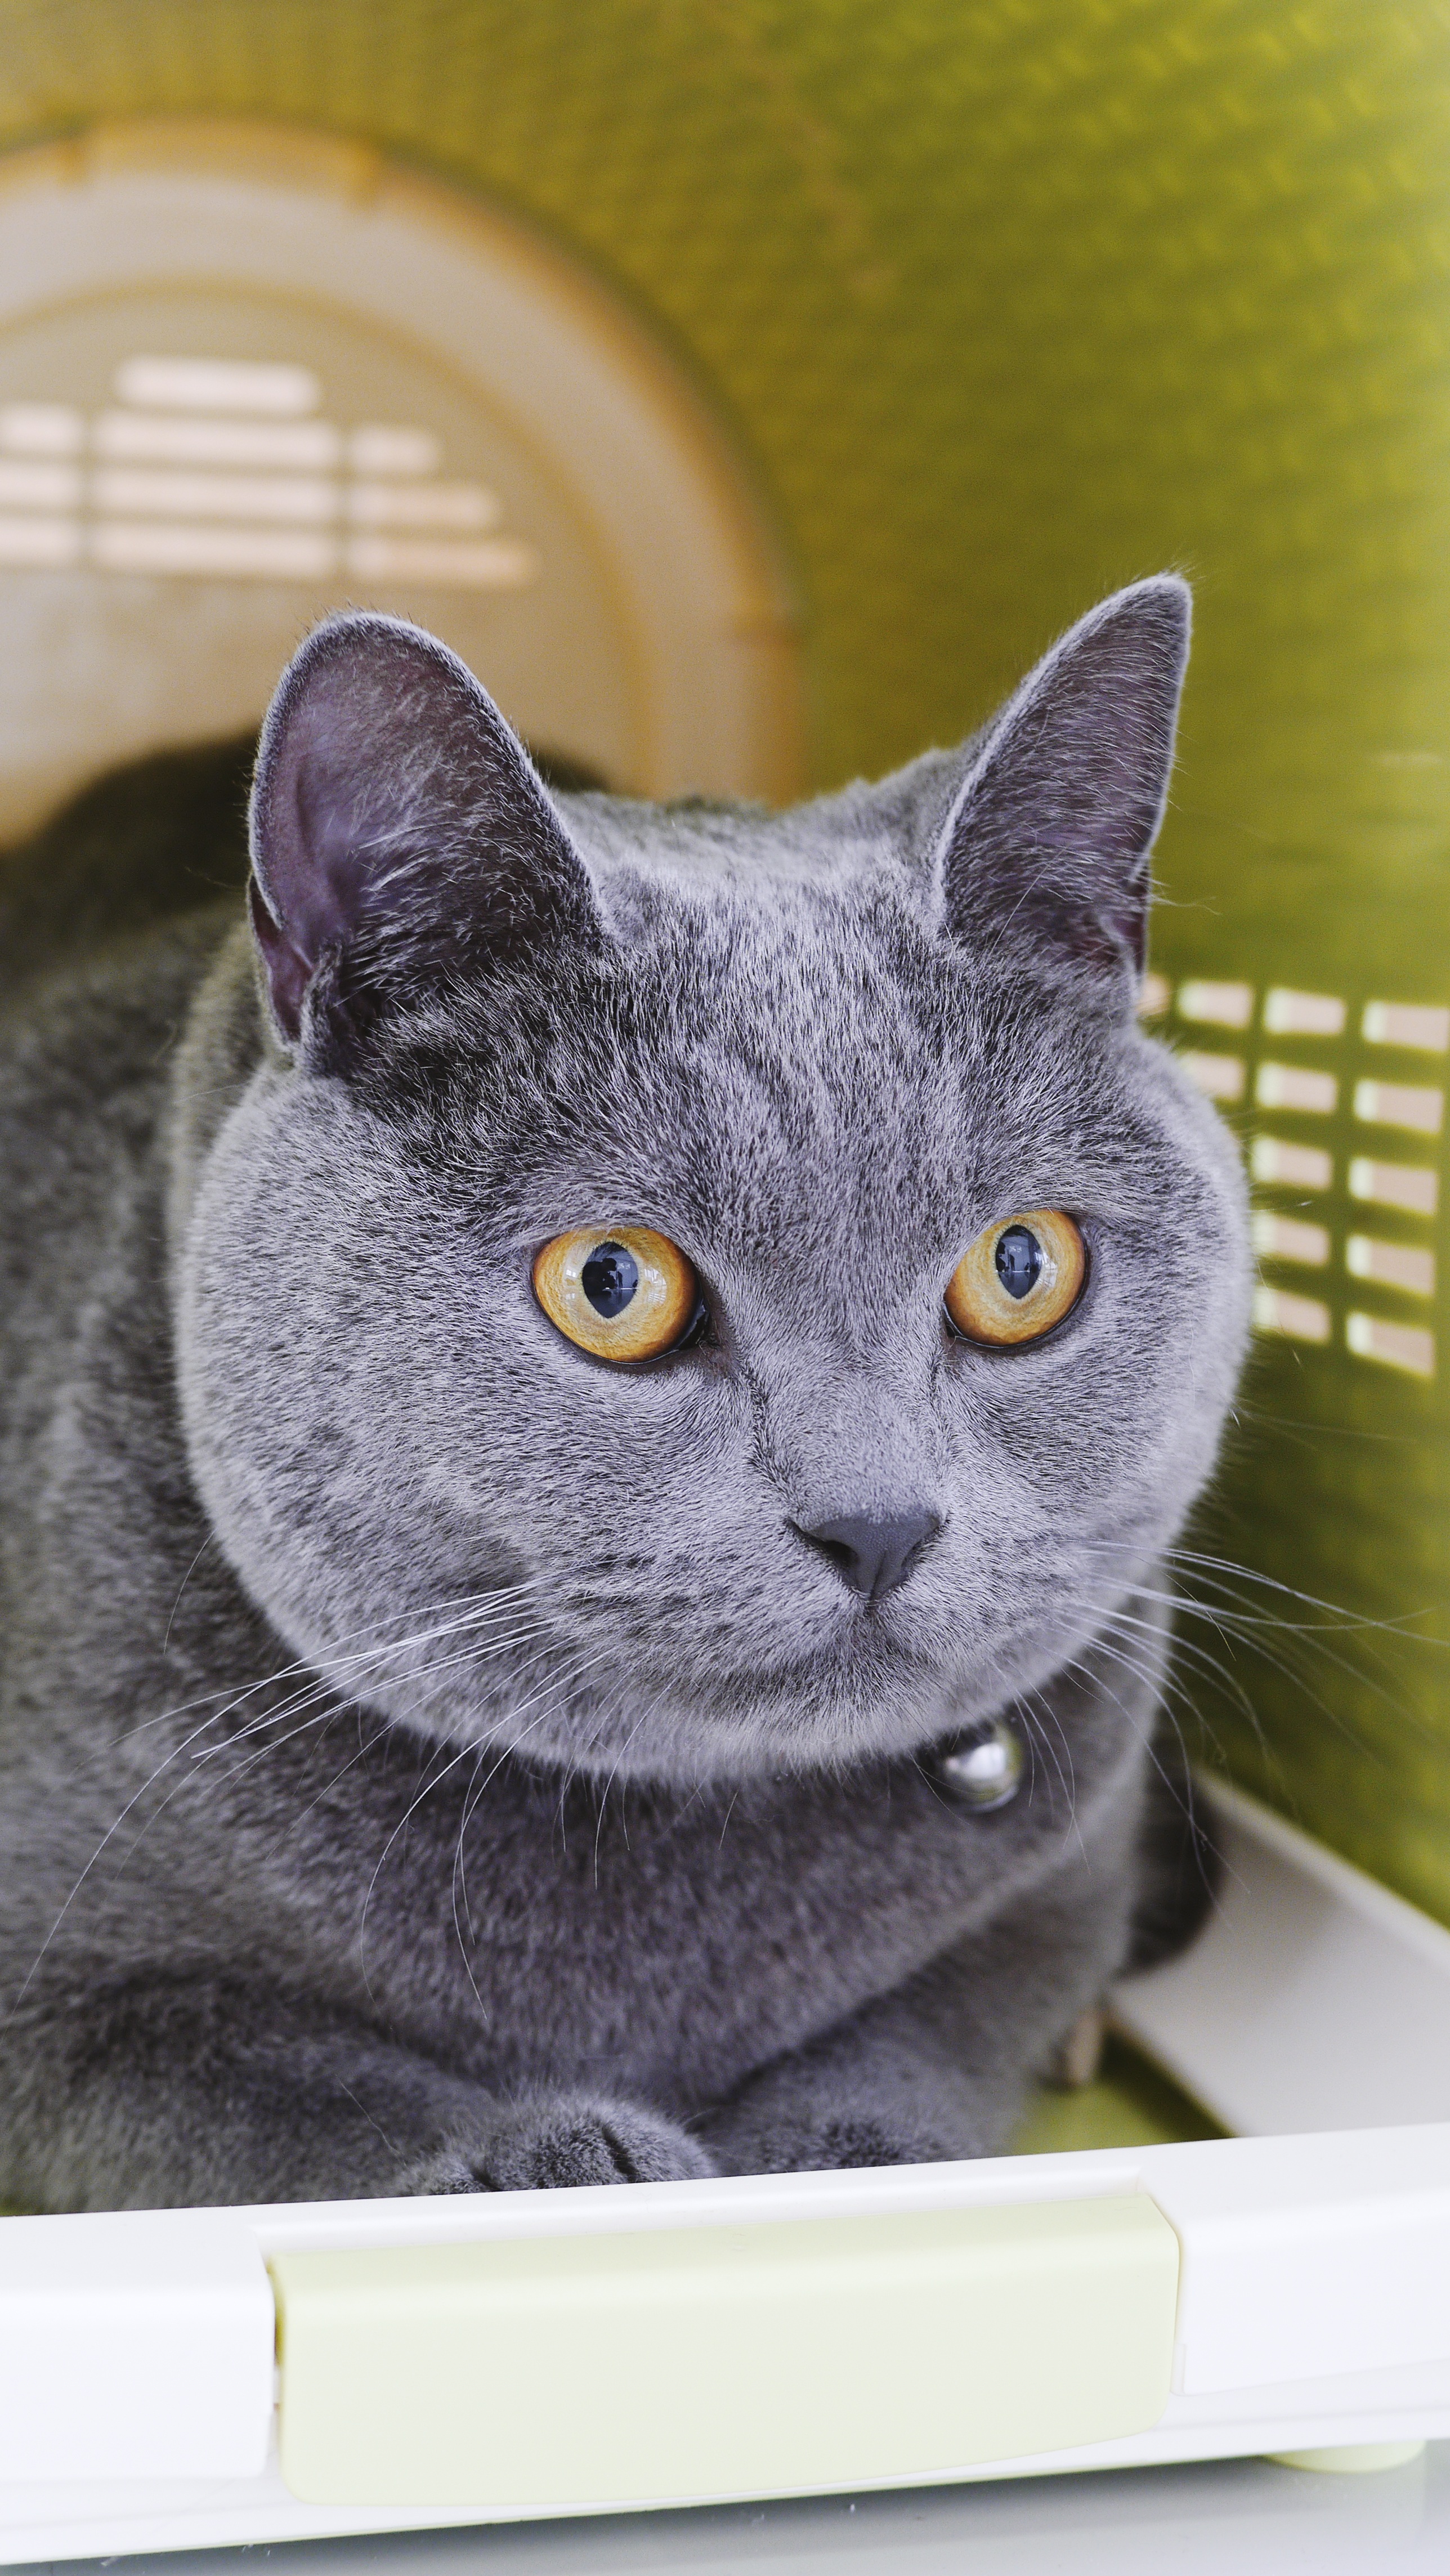
pet, cat, mammal, rest, whiskers, vertebrate, british shorthair, chartreux, russian blue, korat, cat mia, small to medium sized cats, cat like mammal, domestic short haired cat, american shorthair, blue cat's